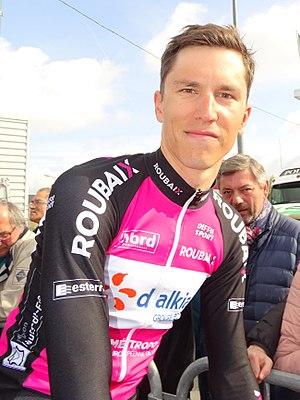
Reportage réalisé le jeudi 13 avril à l'occasion du départ et de l'arrivée du Grand Prix de Denain 2017 à Denain, Nord, Nord-Pas-de-Calais-Picardie, France.
Jérémy Cabot, né le 24 juillet 1991 à Troyes, est un coureur cycliste français, membre de l'équipe Total Direct Énergie.